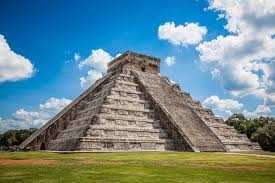
Landmark: Chichen Itza